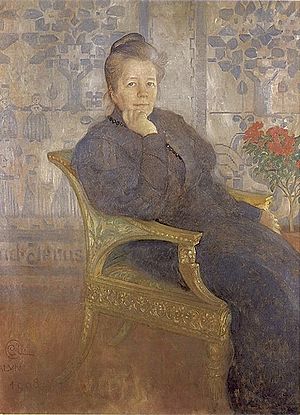
Selma Lagerlöf / Billedgalleri
Selma Ottilia Lovisa Lagerlöf var en svensk forfatter. Hun var en af de tidlige svenske nyromantikere og fik sit gennembrud med Gösta Berlings saga.